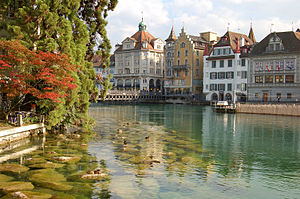
Luzern / Galleri
Luzern er en by beliggende centralt i Schweiz med 79.478 indbyggere. Byen er hovedstad i kantonen Luzern. Byen ligger ved Vierwaldstättersøen med udsyn over bjergene Pilatus og Rigi.